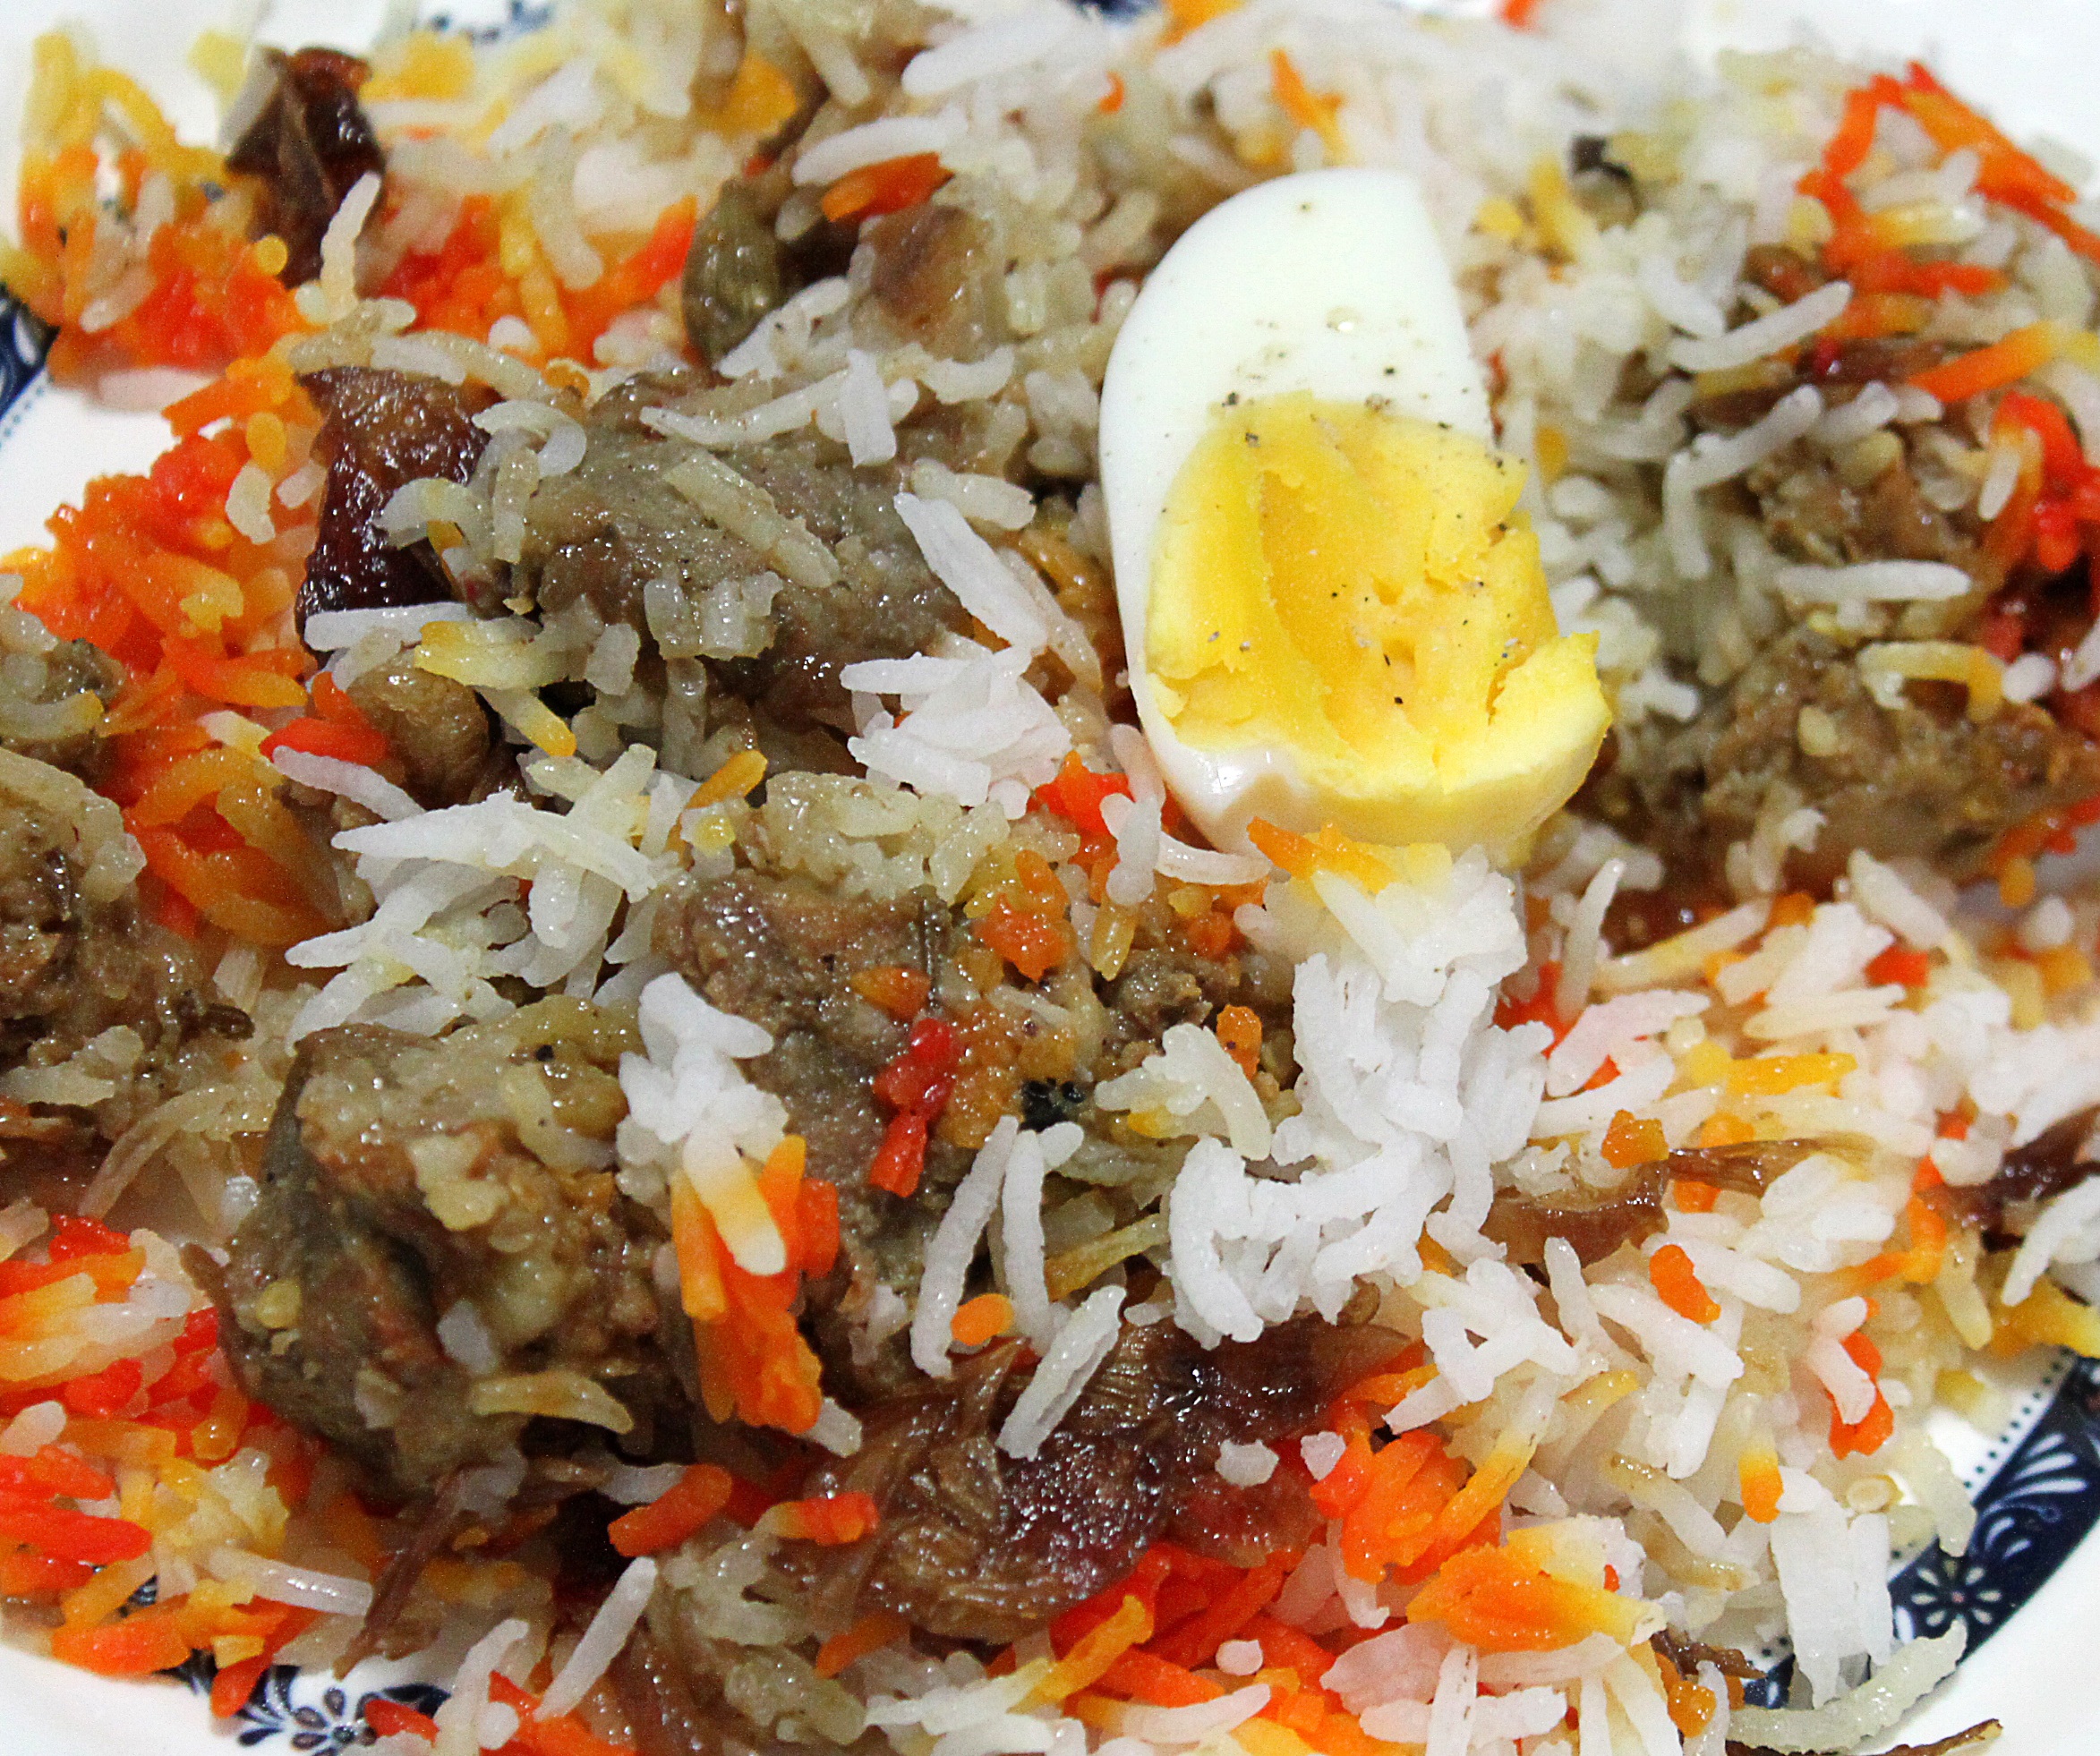
dish, meal, food, cooking, produce, meat, cuisine, delicious, homemade, chicken, rice, asian food, fried rice, cooked, spicy, culture, indian, traditional, commodity, thai food, nasi goreng, chinese food, basmati, pilaf, food grain, pancit, biryani, southeast asian food, kabsa, middle eastern food, yeung chow fried rice, thai fried rice, hyderabadi biriyani, briyani, indian briyani